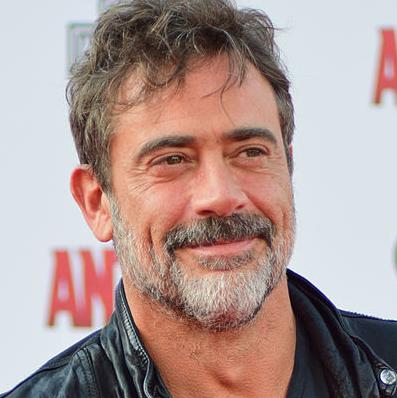
Age: 48